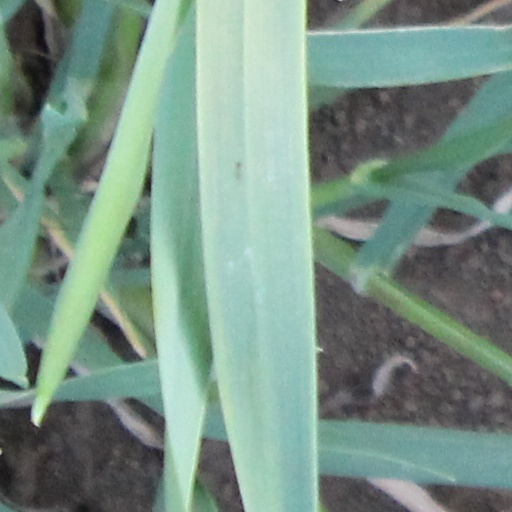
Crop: wheat